Han Sui

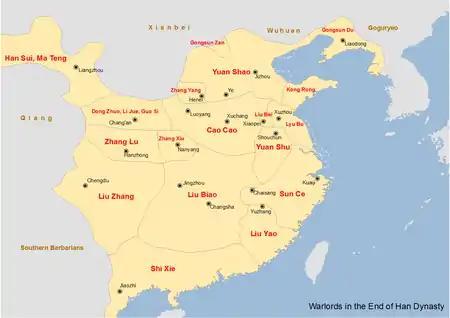
Map showing the major warlords of the Han dynasty in the 190s, including Han Sui

With the backing of the Qiang people who populated much of Liang Province, Han Sui participated in the Liang Province Rebellion against the Han dynasty in the name of killing eunuchs during the rule of Emperor Ling. He joined forces with others in the area, such as Bian Zhang, Beigong Yu (北宫玉) and Liwen Hou (李文侯). Despite suffering a defeat by government forces under Dong Zhuo, Han Sui maintained the support of the Qiang people and maintained his territory in Liang Province. Han Sui is thought to have preferred to remain somewhat behind the scenes, placing someone else in the position of leadership while holding real power himself. When Bian Zhang and the other leaders passed from the scene, he placed Wang Guo (王國) in power with the help of his ally Ma Teng, whom he pledged a pact of brotherhood with. The arrangement did not last long, however, and Wang Guo was removed from power after being defeated by the Han general Huangfu Song. It was at this point that Han Sui and Ma Teng declared themselves co-rulers of Liang Province, now mostly autonomous due to turmoil in the Han dynasty.